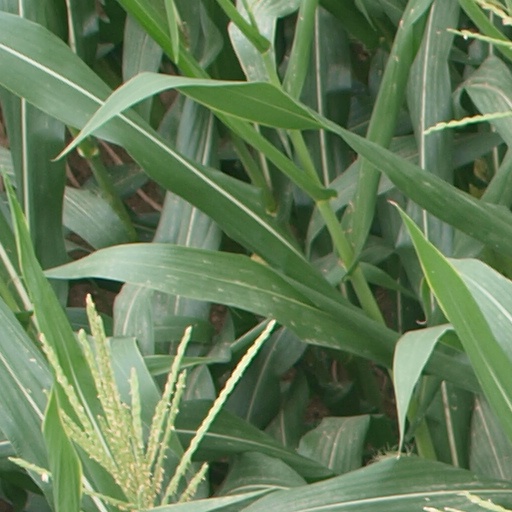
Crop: maize; corn